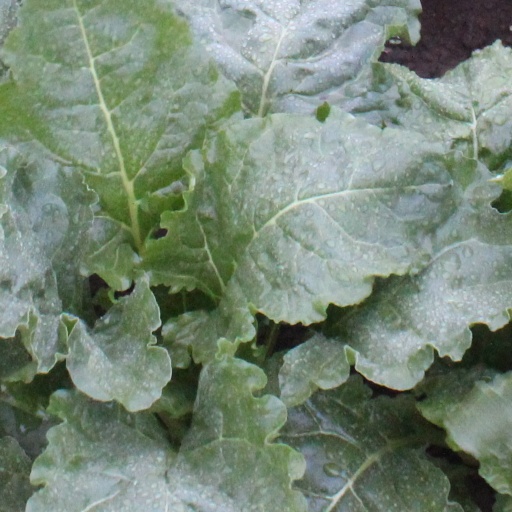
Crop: sugar beet